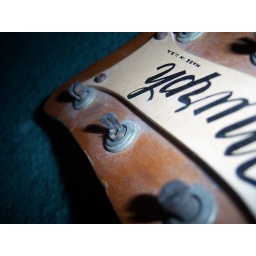
An old guitar that I've had under my bed that turned out to be a pretty rare guitar. Murphguitars.com